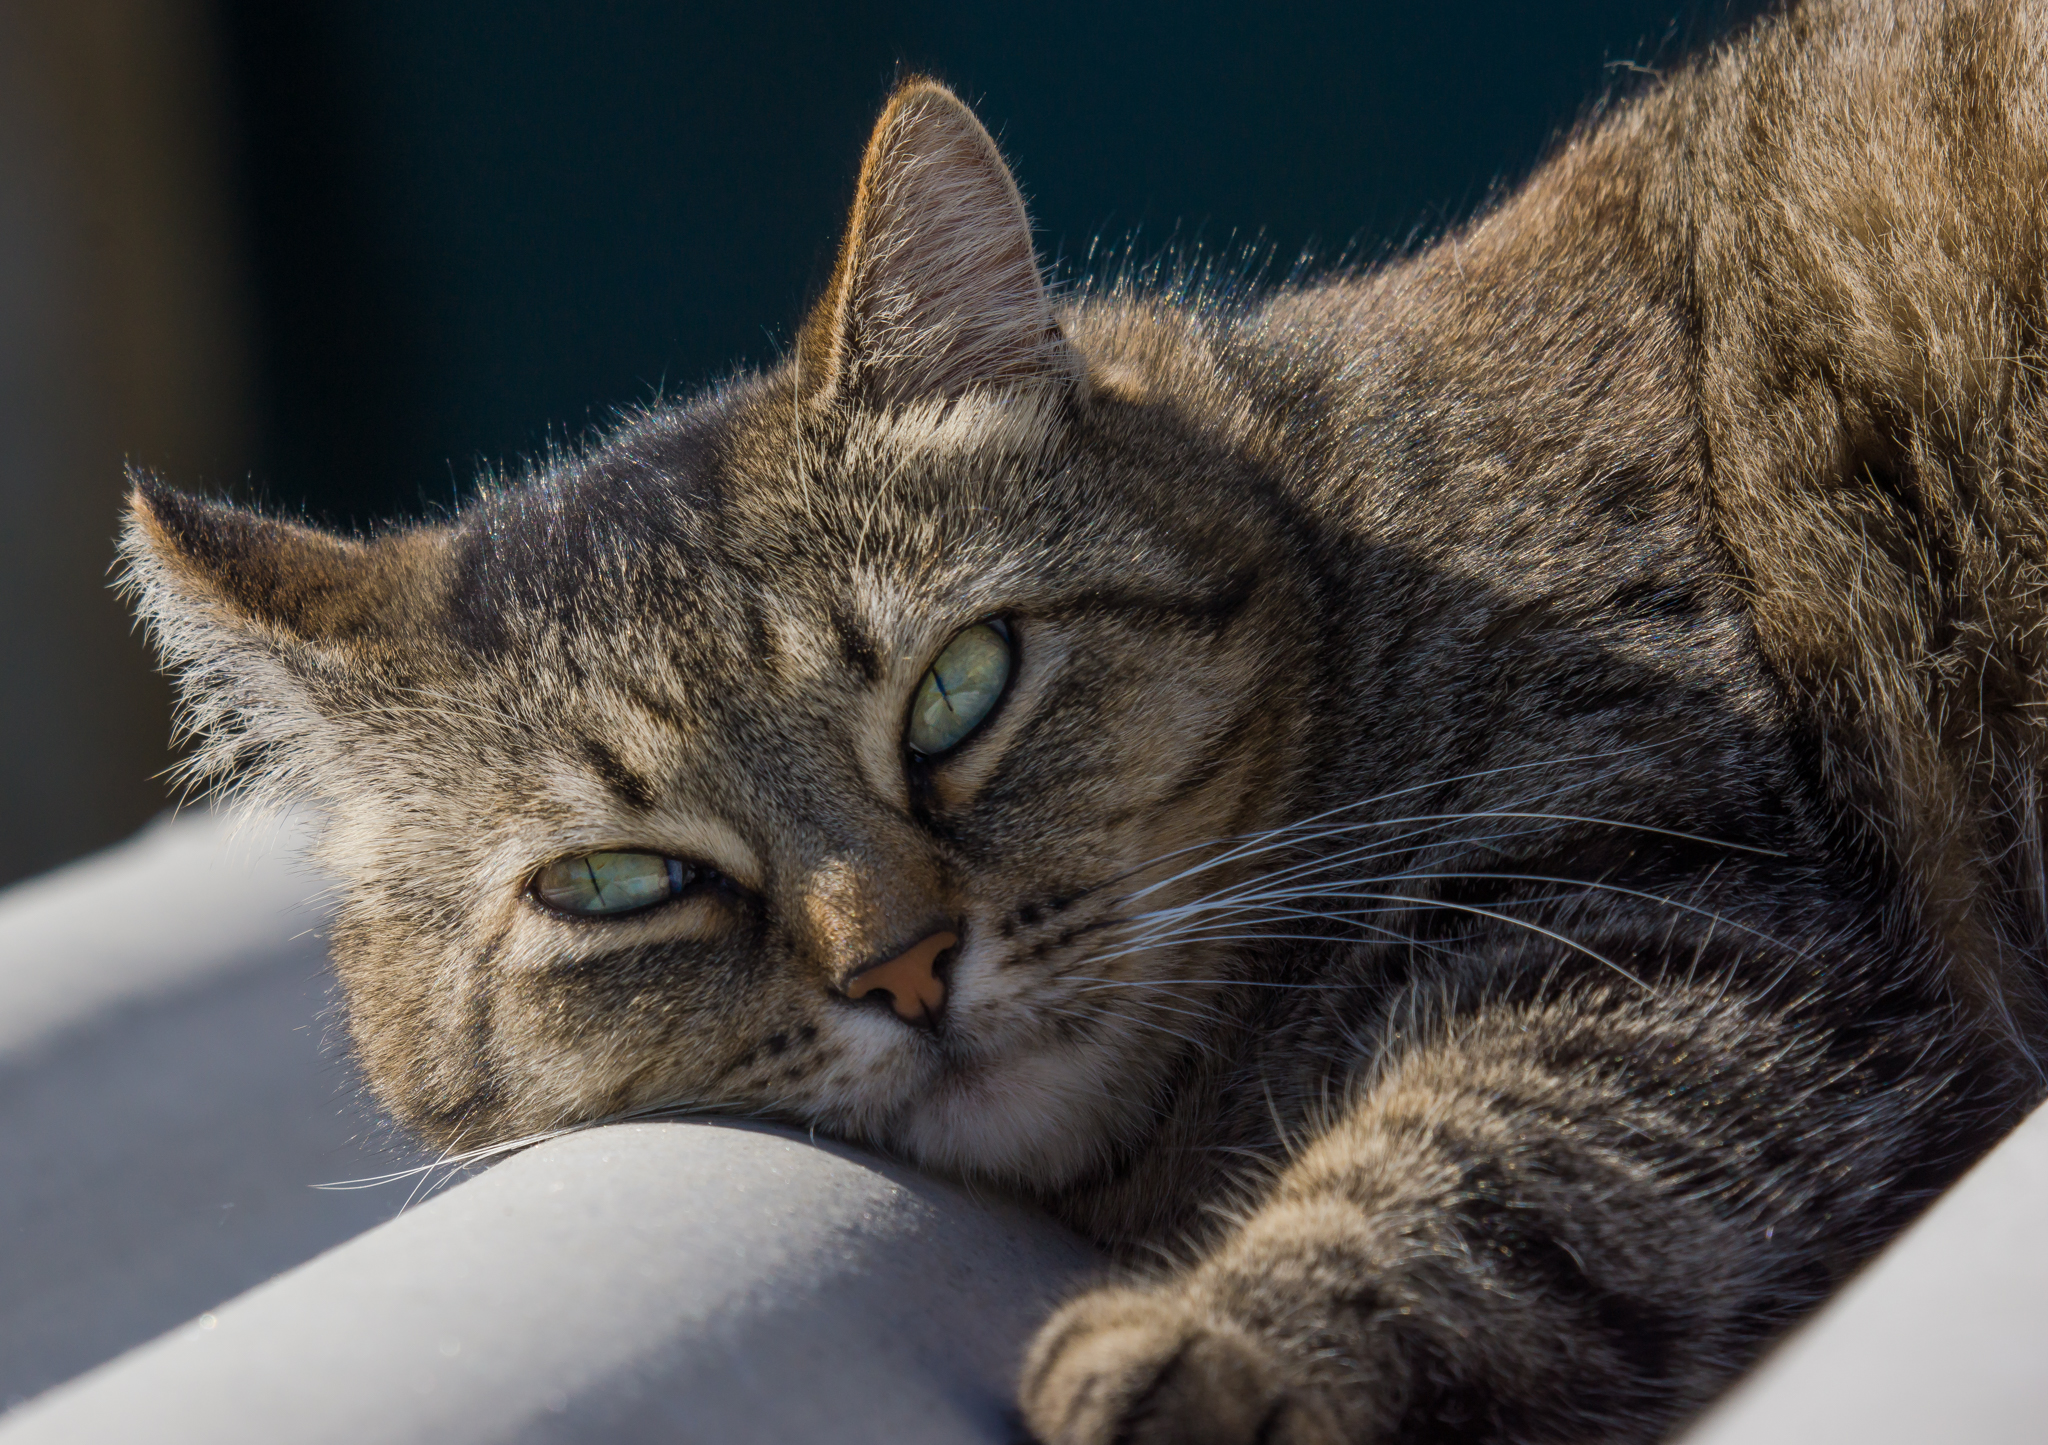
photo, kitten, cat, mammal, fauna, close up, cats, nose, whiskers, animals, vertebrate, gatos, a77, g, ggl1, gaby1, xovesphoto, animales, sonya77, sigma50500, gphoto, xelodegalicia, 50500mm, gabrielcoru a, tabby cat, european shorthair, wild cat, small to medium sized cats, cat like mammal, domestic short haired cat, pixie bob